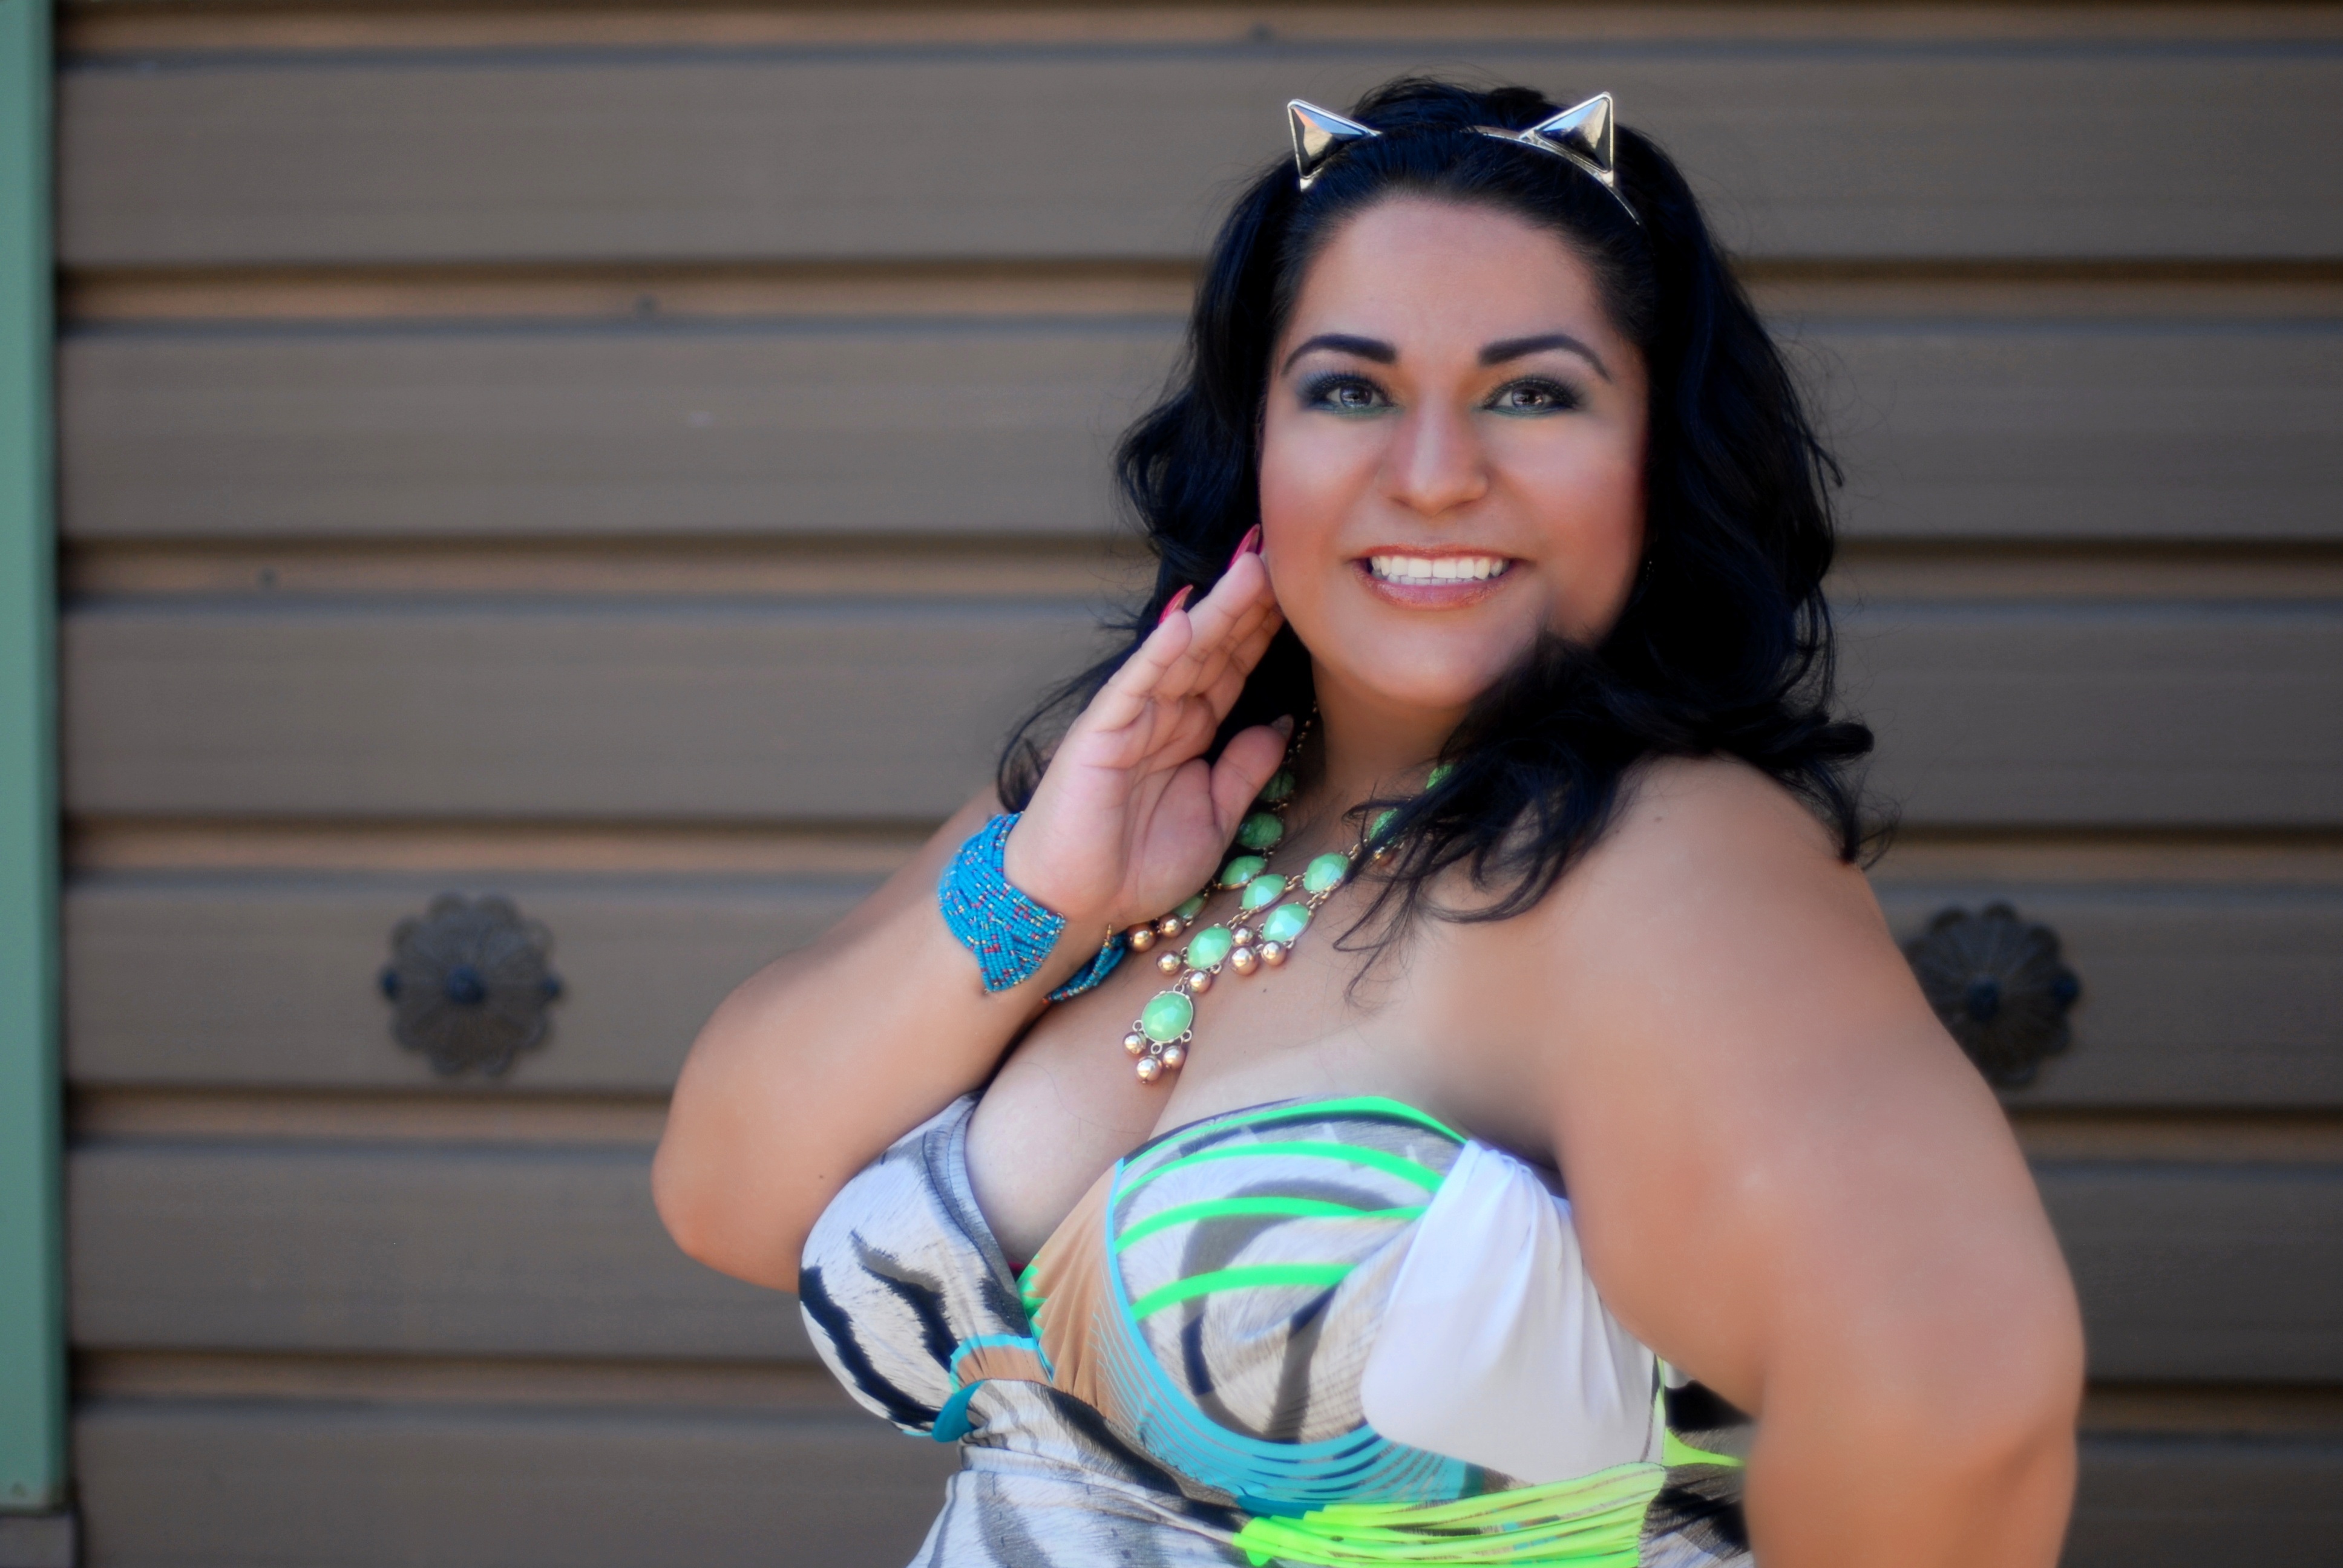
person, girl, woman, photography, trunk, leg, model, clothing, lady, smile, human body, eye, thigh, photograph, skin, beauty, abdomen, photo shoot